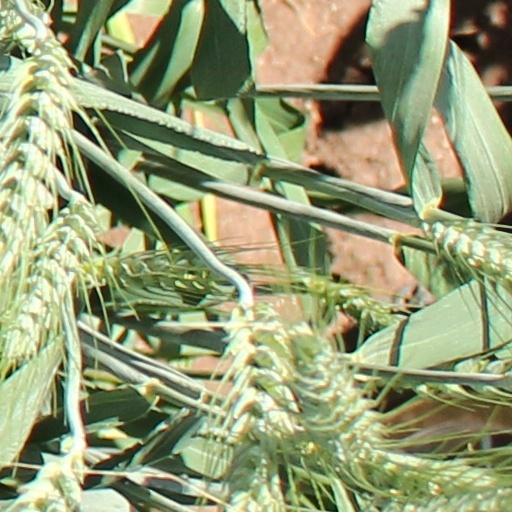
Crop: wheat